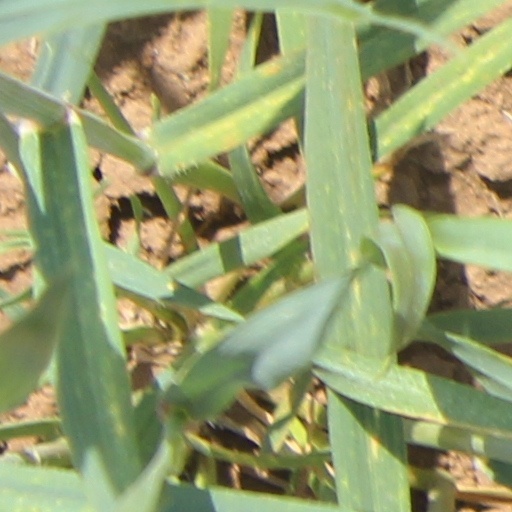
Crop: wheat